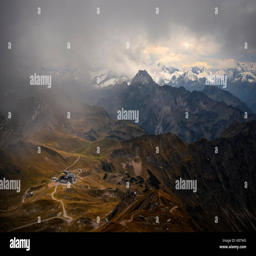
view from top a high mountain